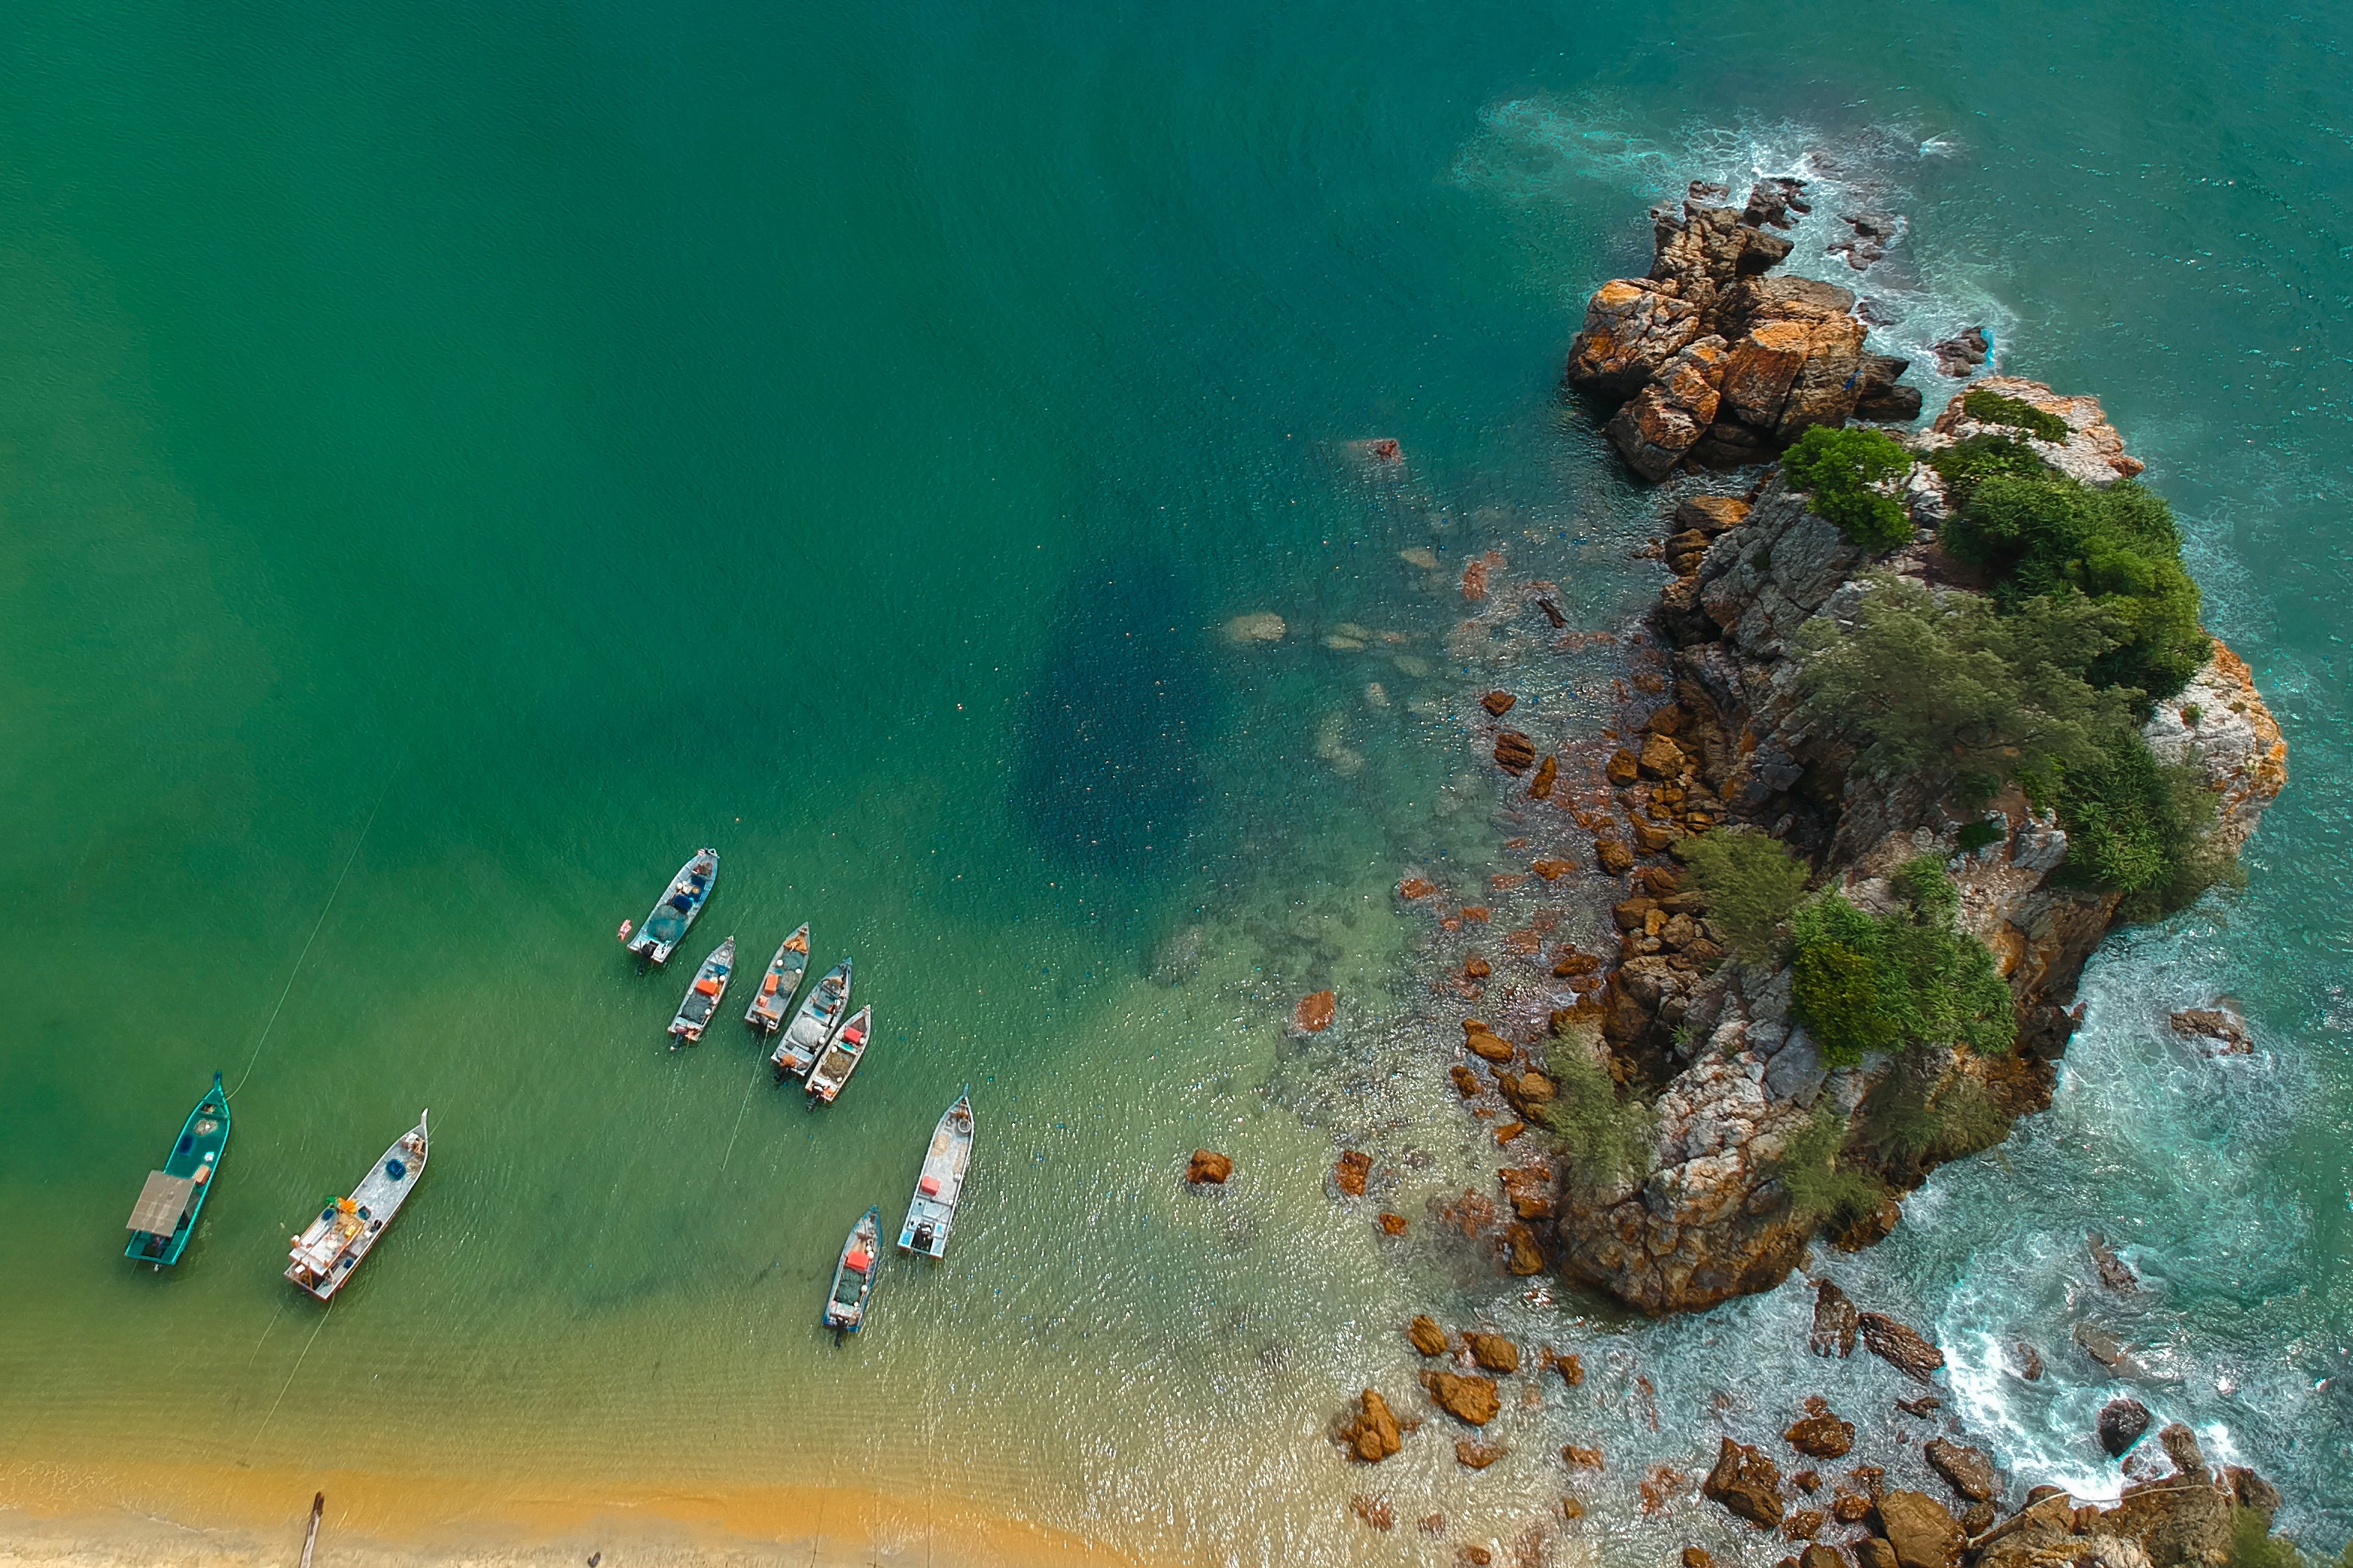
water, aerial photography, sea, photography, rock, landscape, tourism, coast, vehicle, leisure, cape, ocean, island